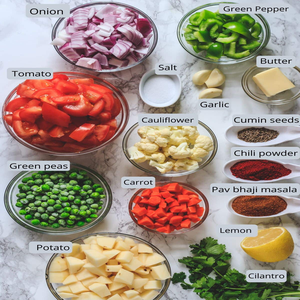
Dish: pavbhaji